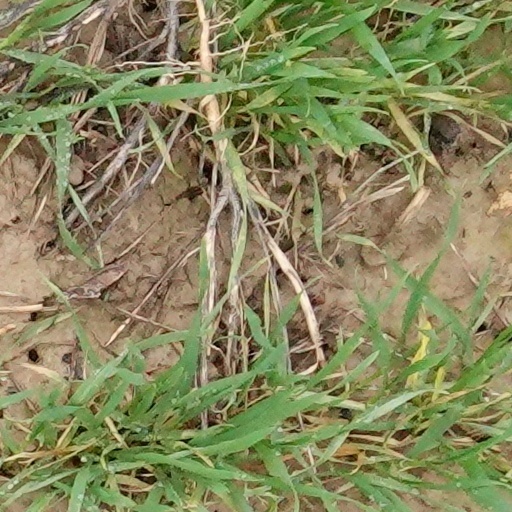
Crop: wheat